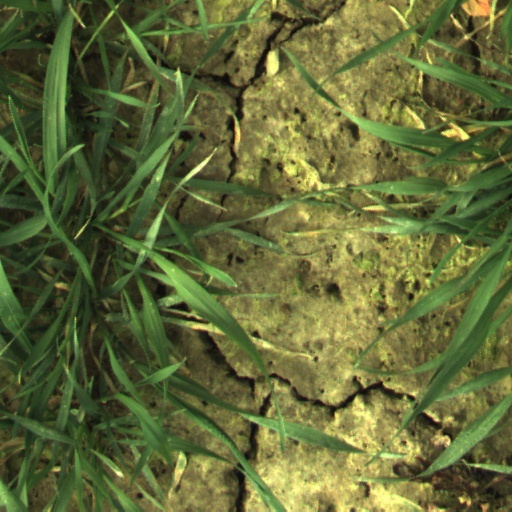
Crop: wheat